Sierra Madre Villa station

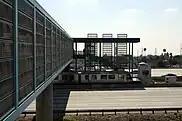
The majority of the station is painted in a light blue color.

Sierra Madre Villa station was designed by artist Tony Gleaton. Its structure features large photo portraits that are suspended above the platform access stairways. The pedestrian bridge, as well as the structural beams and posts of the station, are painted in a blue color scheme. The portraits feature local inhabitants, reflecting the area's diversity and differences each person has. The station's 965-space parking structure was designed by artist Beth Thielen, which follows a theme of "nature and movement".